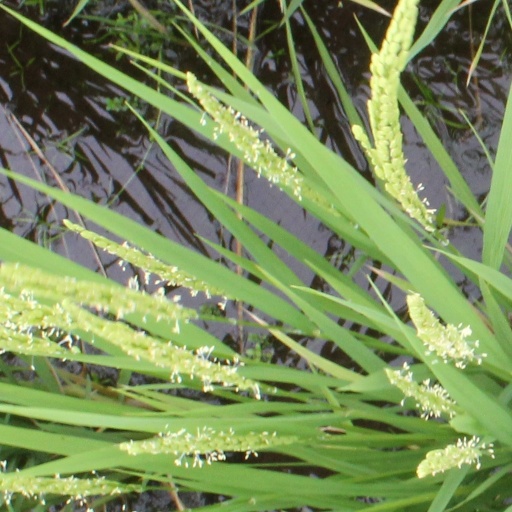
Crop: rice